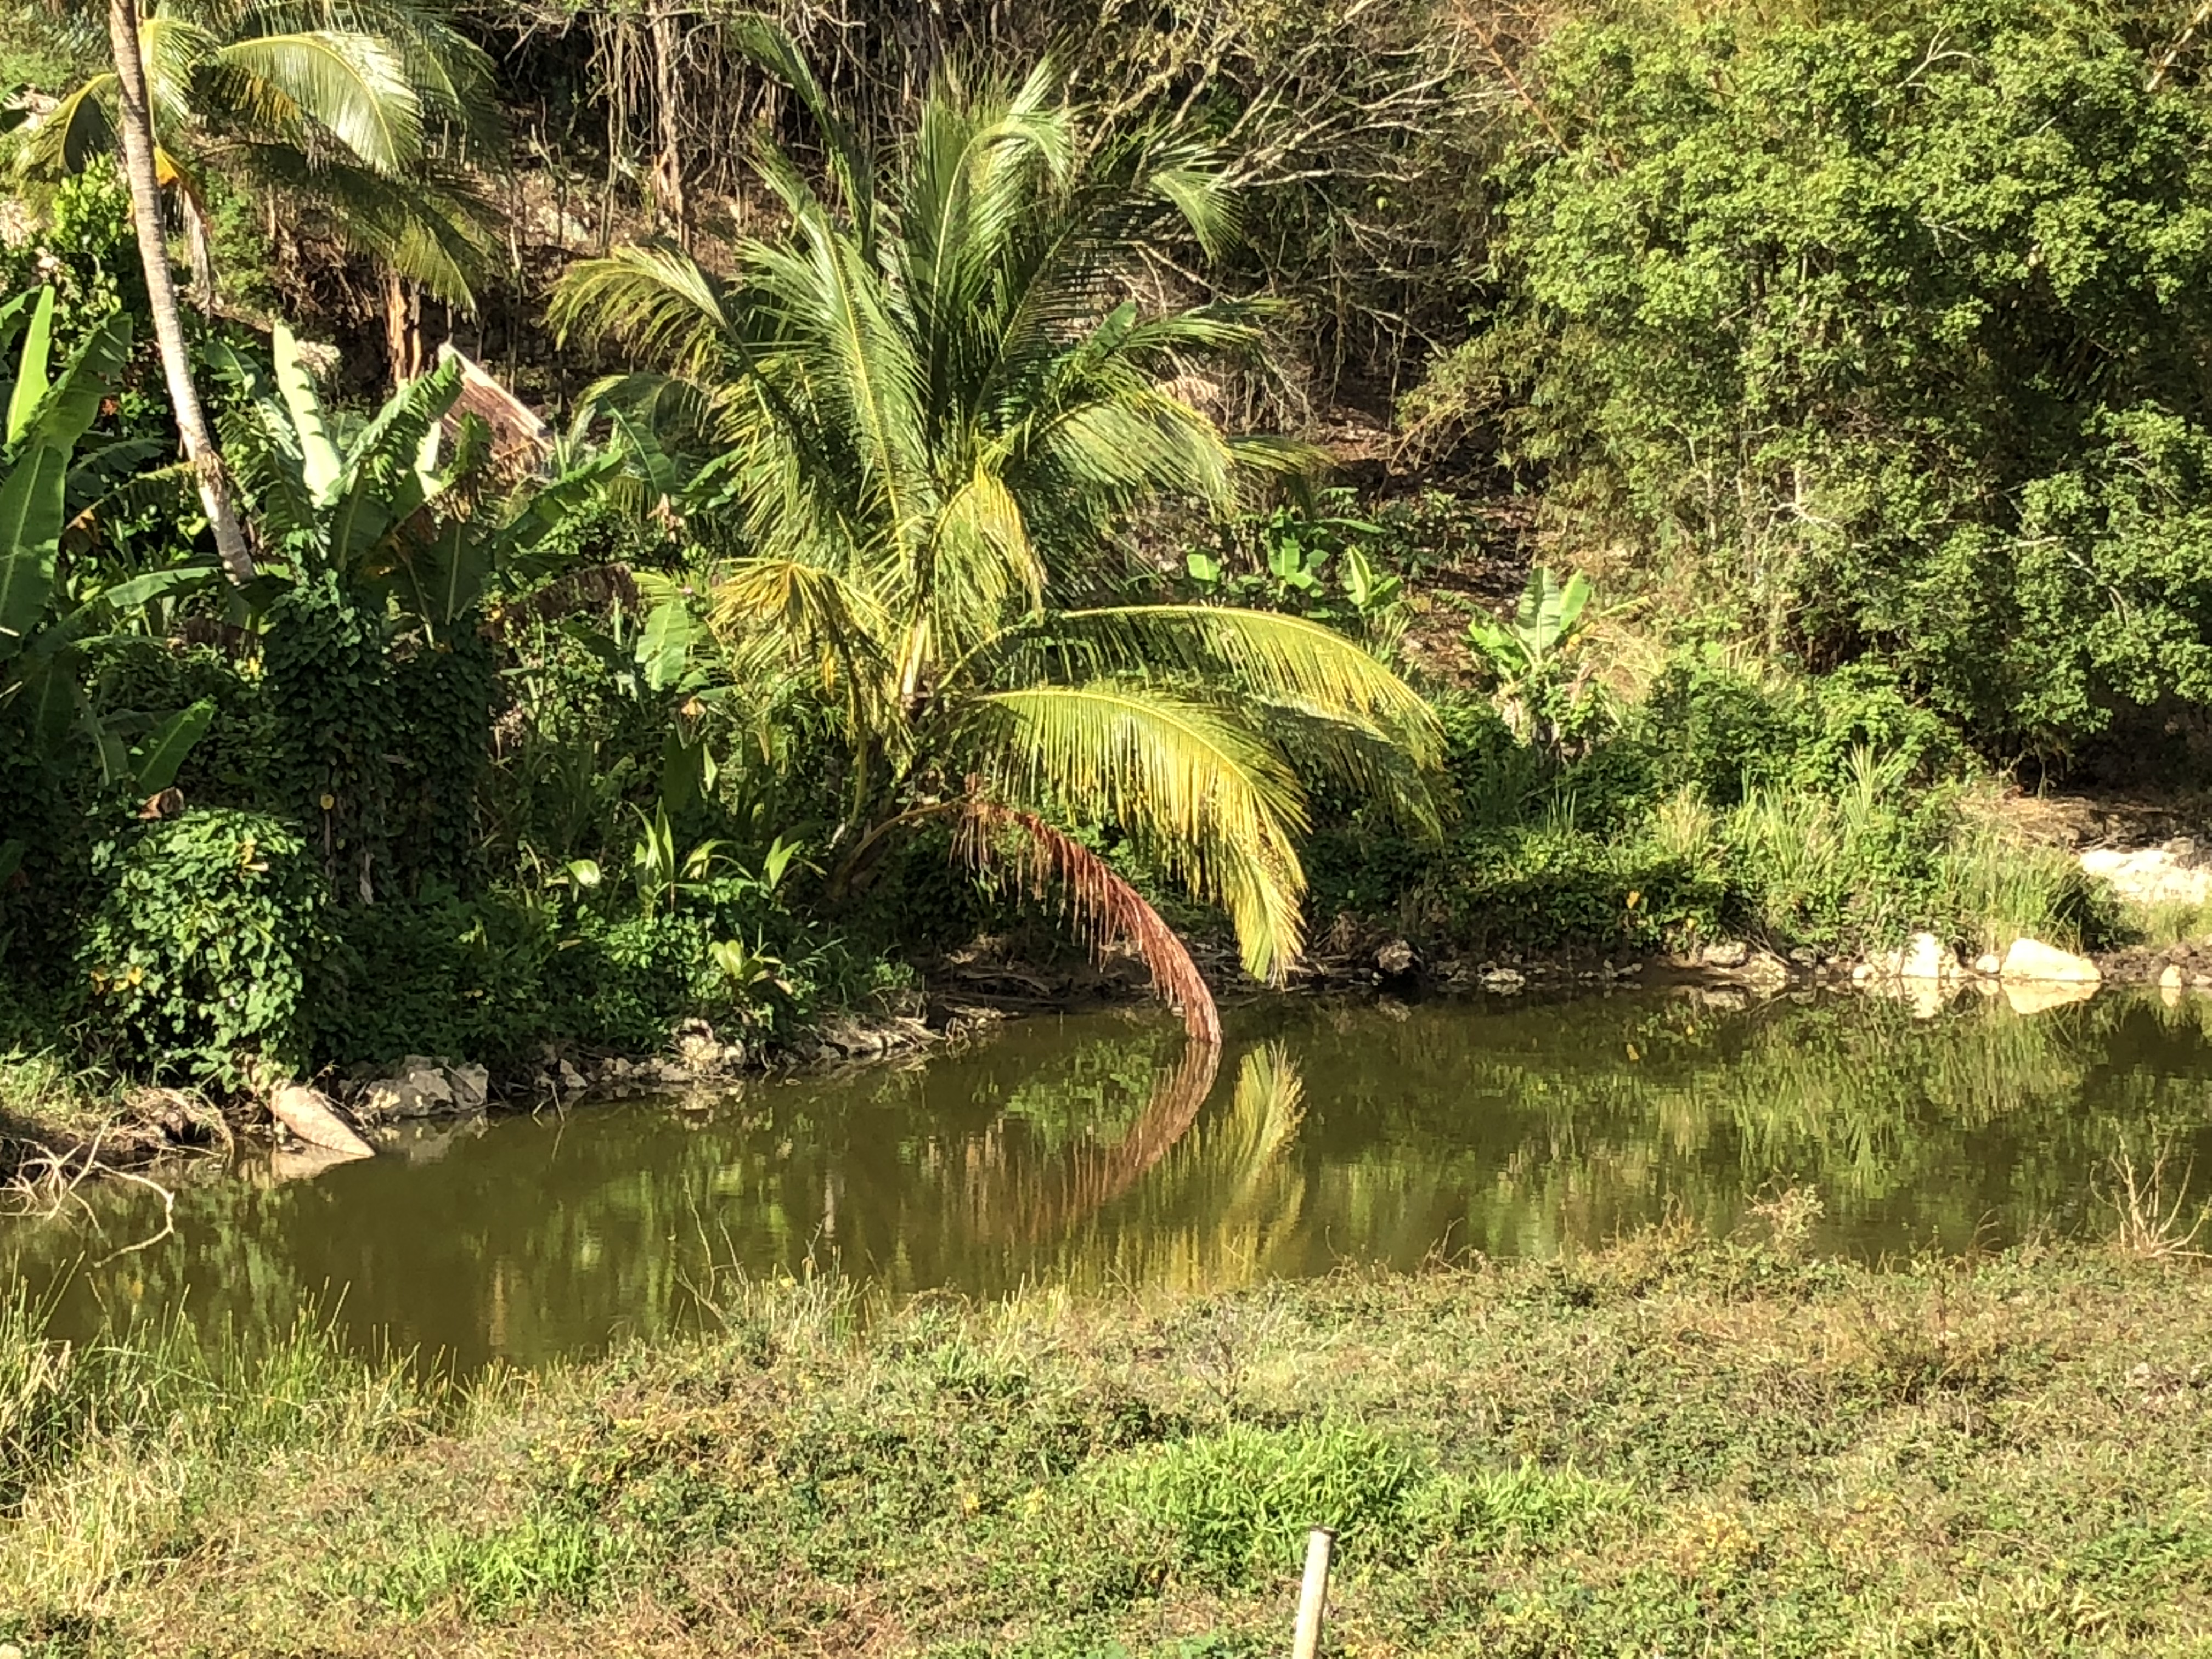
sea, guadeloupe, vegetation, natural landscape, nature, tree, natural environment, nature reserve, bank, riparian zone, pond, riparian forest, biome, plant community, plant, grass, botany, water, grass family, jungle, forest, river, waterway, watercourse, woody plant, palm tree, arecales, reflection, landscape, wetland, elaeis, wildlife, shrubland, swamp, bayou, lacustrine plain, tropical and subtropical coniferous forests, woodland, creek, rainforest